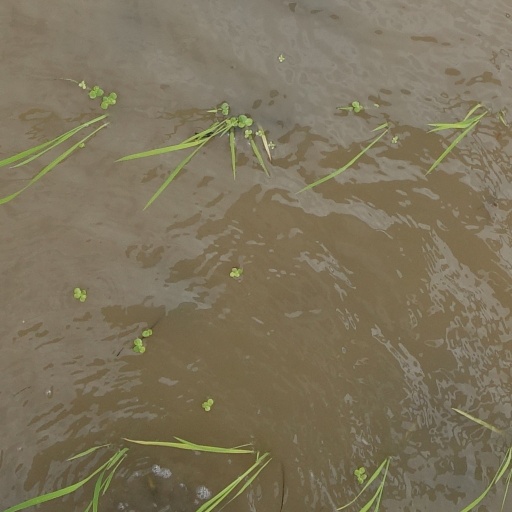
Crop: rice